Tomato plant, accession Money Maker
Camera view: tilt-top (135 deg); turntable rotation: 270 degrees
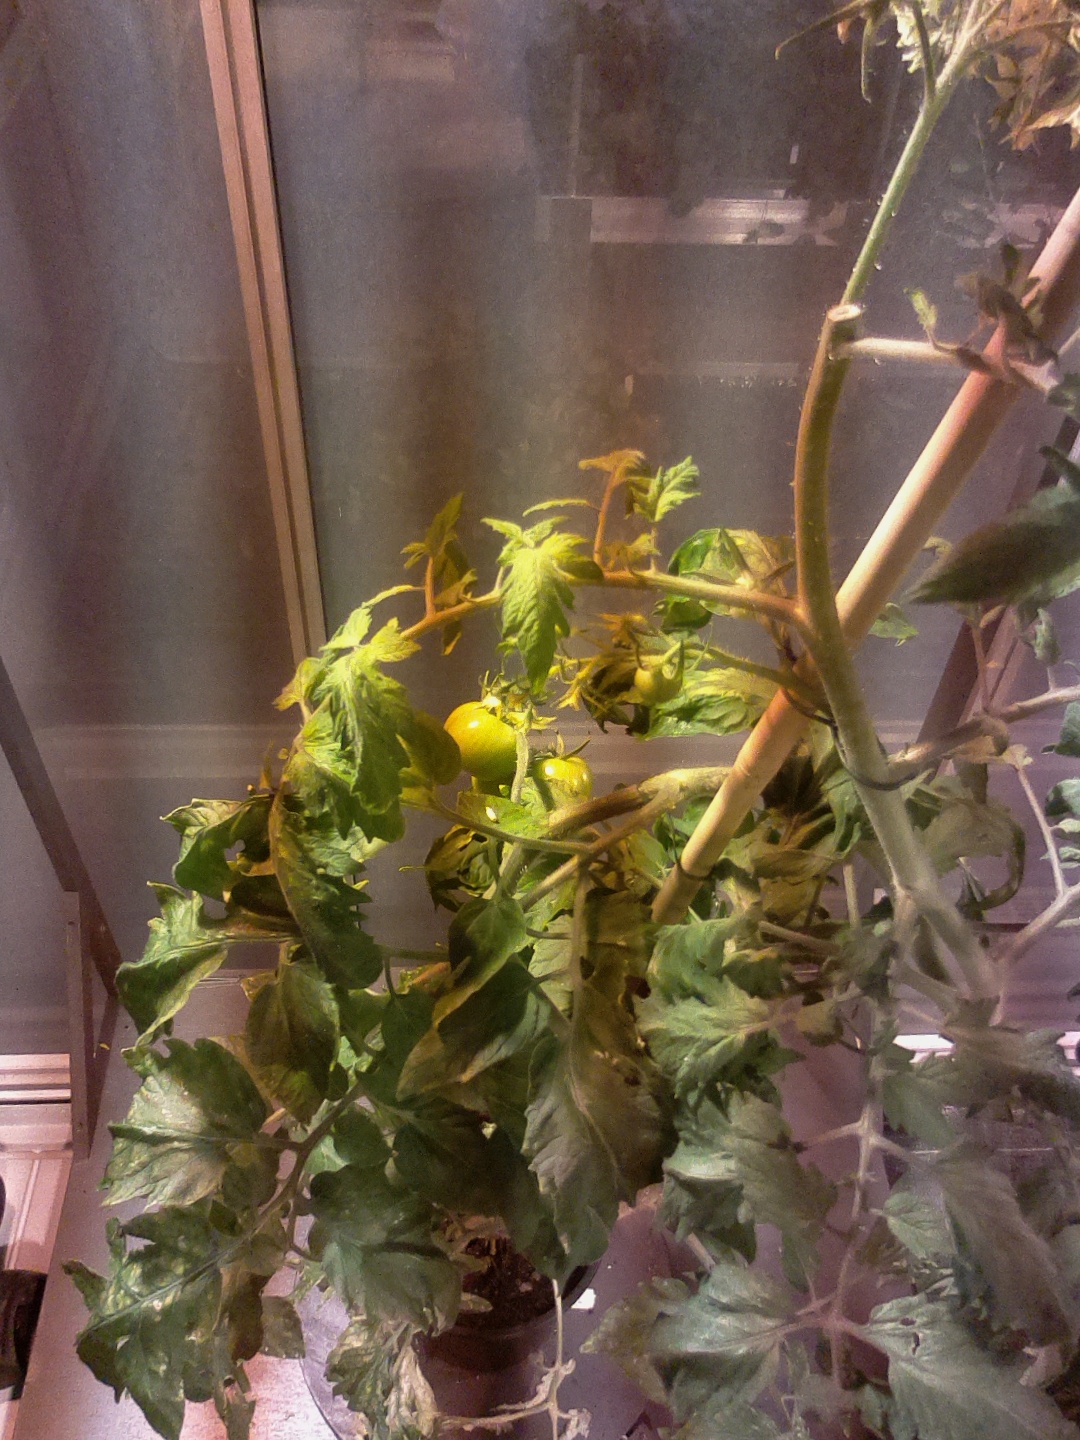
BBCH growth stage 75: 50%-60% of final fruit size